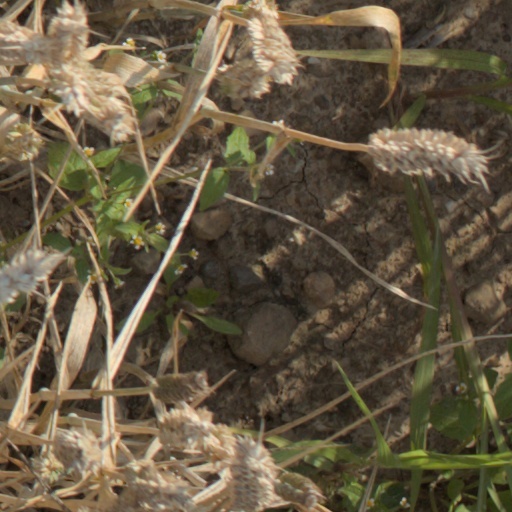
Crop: wheat